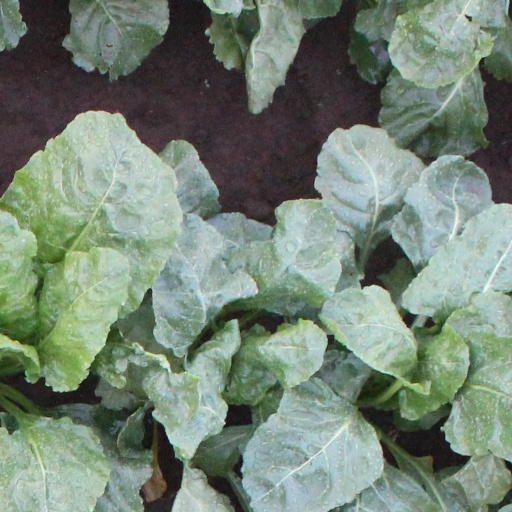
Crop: sugar beet